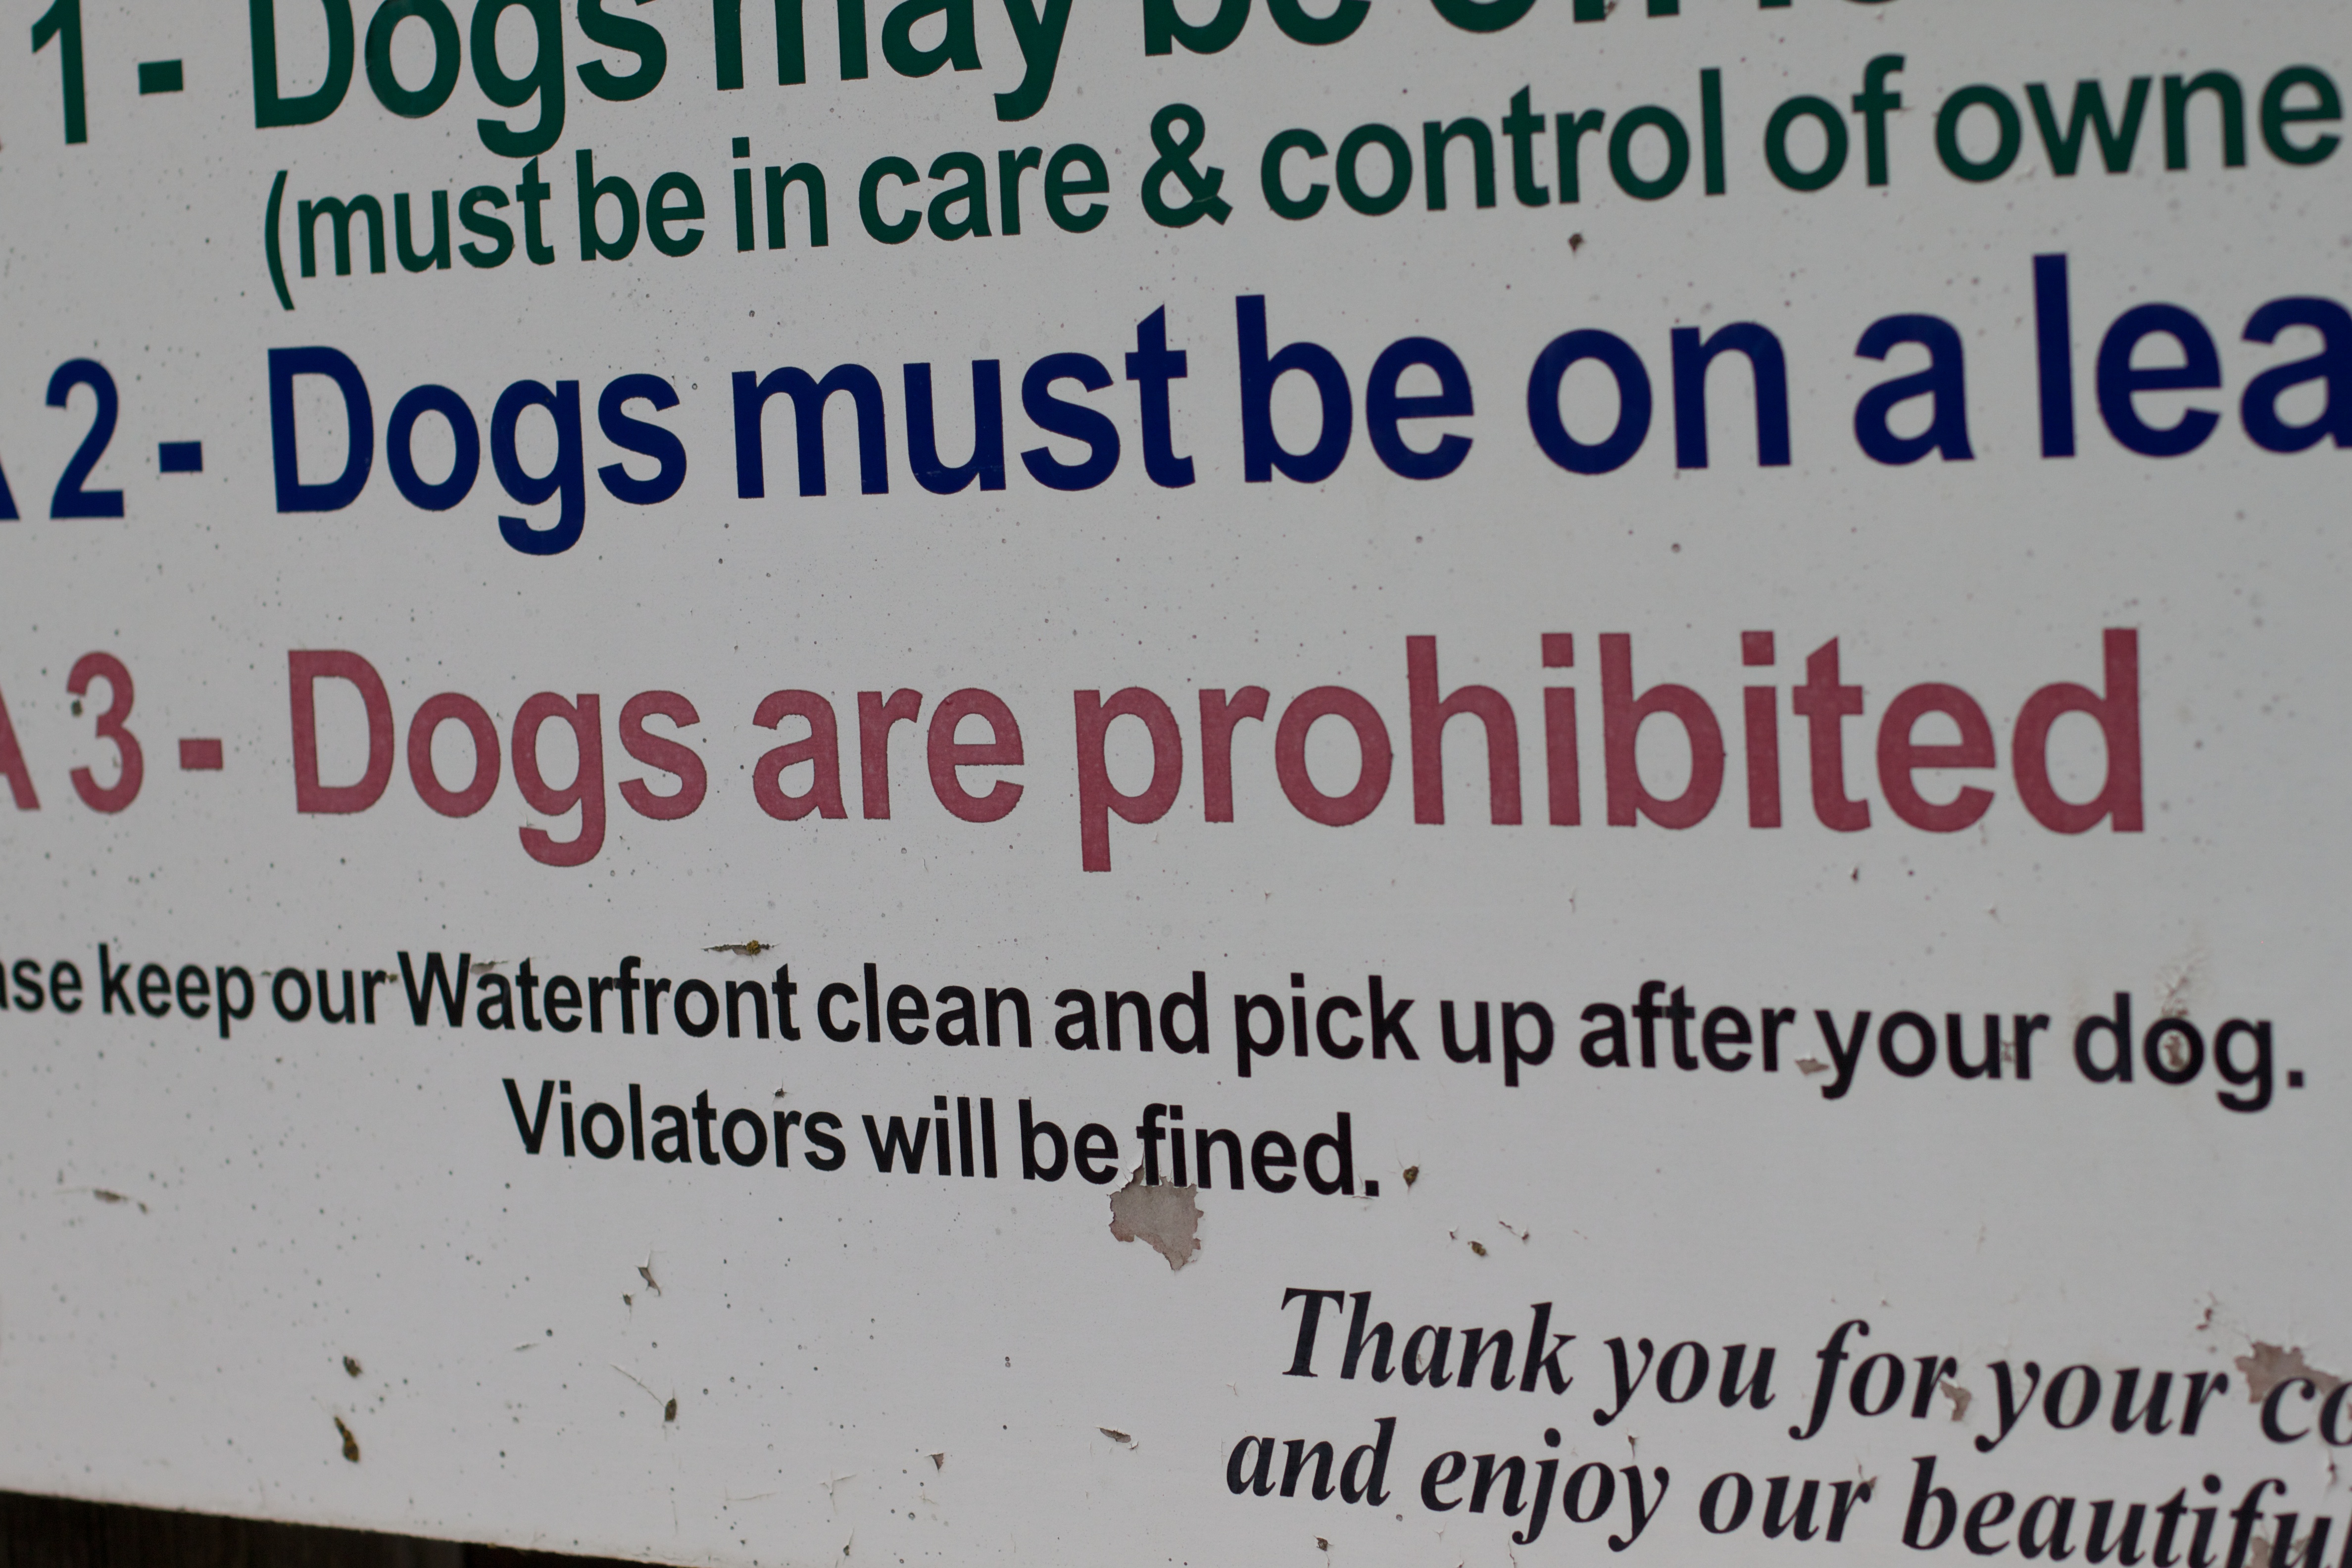
writing, number, line, biology, brand, font, text, handwriting, presentation